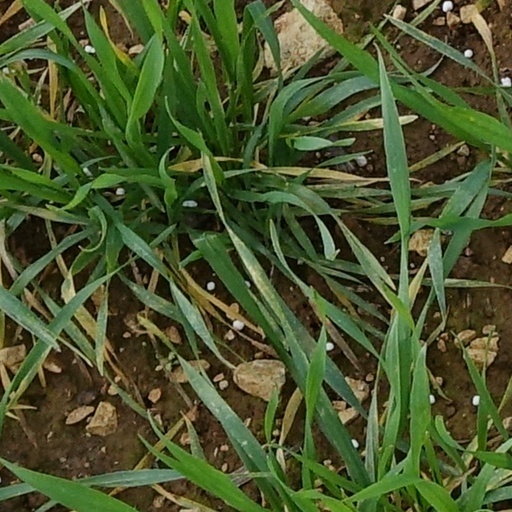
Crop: wheat